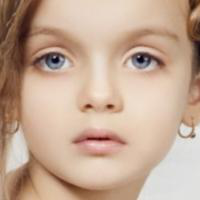
Age group: age 01-10